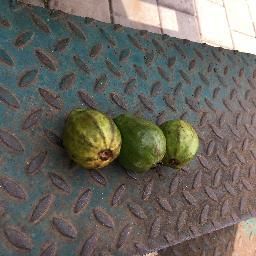
Fruit: Guava
Quality: Good